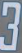
Number: 3